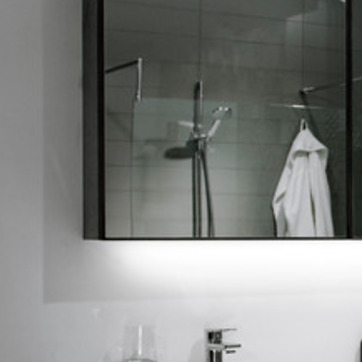
Material: mirror